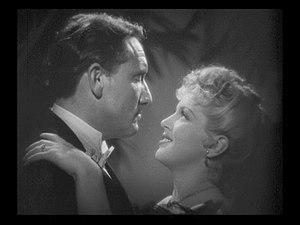
Spencer Tracy est un acteur américain, né le 5 avril 1900 à Milwaukee et mort le 10 juin 1967 à Beverly Hills.